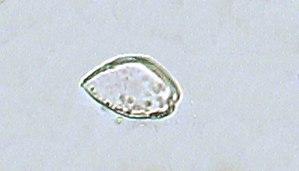
Les Prorocentrales sont un ordre de dinoflagellés. Ils se distinguent par l'insertion de leurs deux flagelles au niveau de l'apex, plutôt qu'au niveau ventral, comme dans les autres groupes. Un flagelle s'étend en avant et l'autre entoure sa base, et il n'y a pas de rainures flagellaires. Cet arrangement s'appelle desmokonté, contrairement à l'arrangement dinokonté que l'on trouve dans d'autres groupes. En conséquence, les Prorocentrales peuvent être appelés desmoflagellées et, dans certaines classifications, ils sont traités comme une classe distincte : les Desmophyceae.
Prorocentrum est un genre d’algues unicellulaires de la famille des Prorocentraceae dans la classe des Dinophyceae.